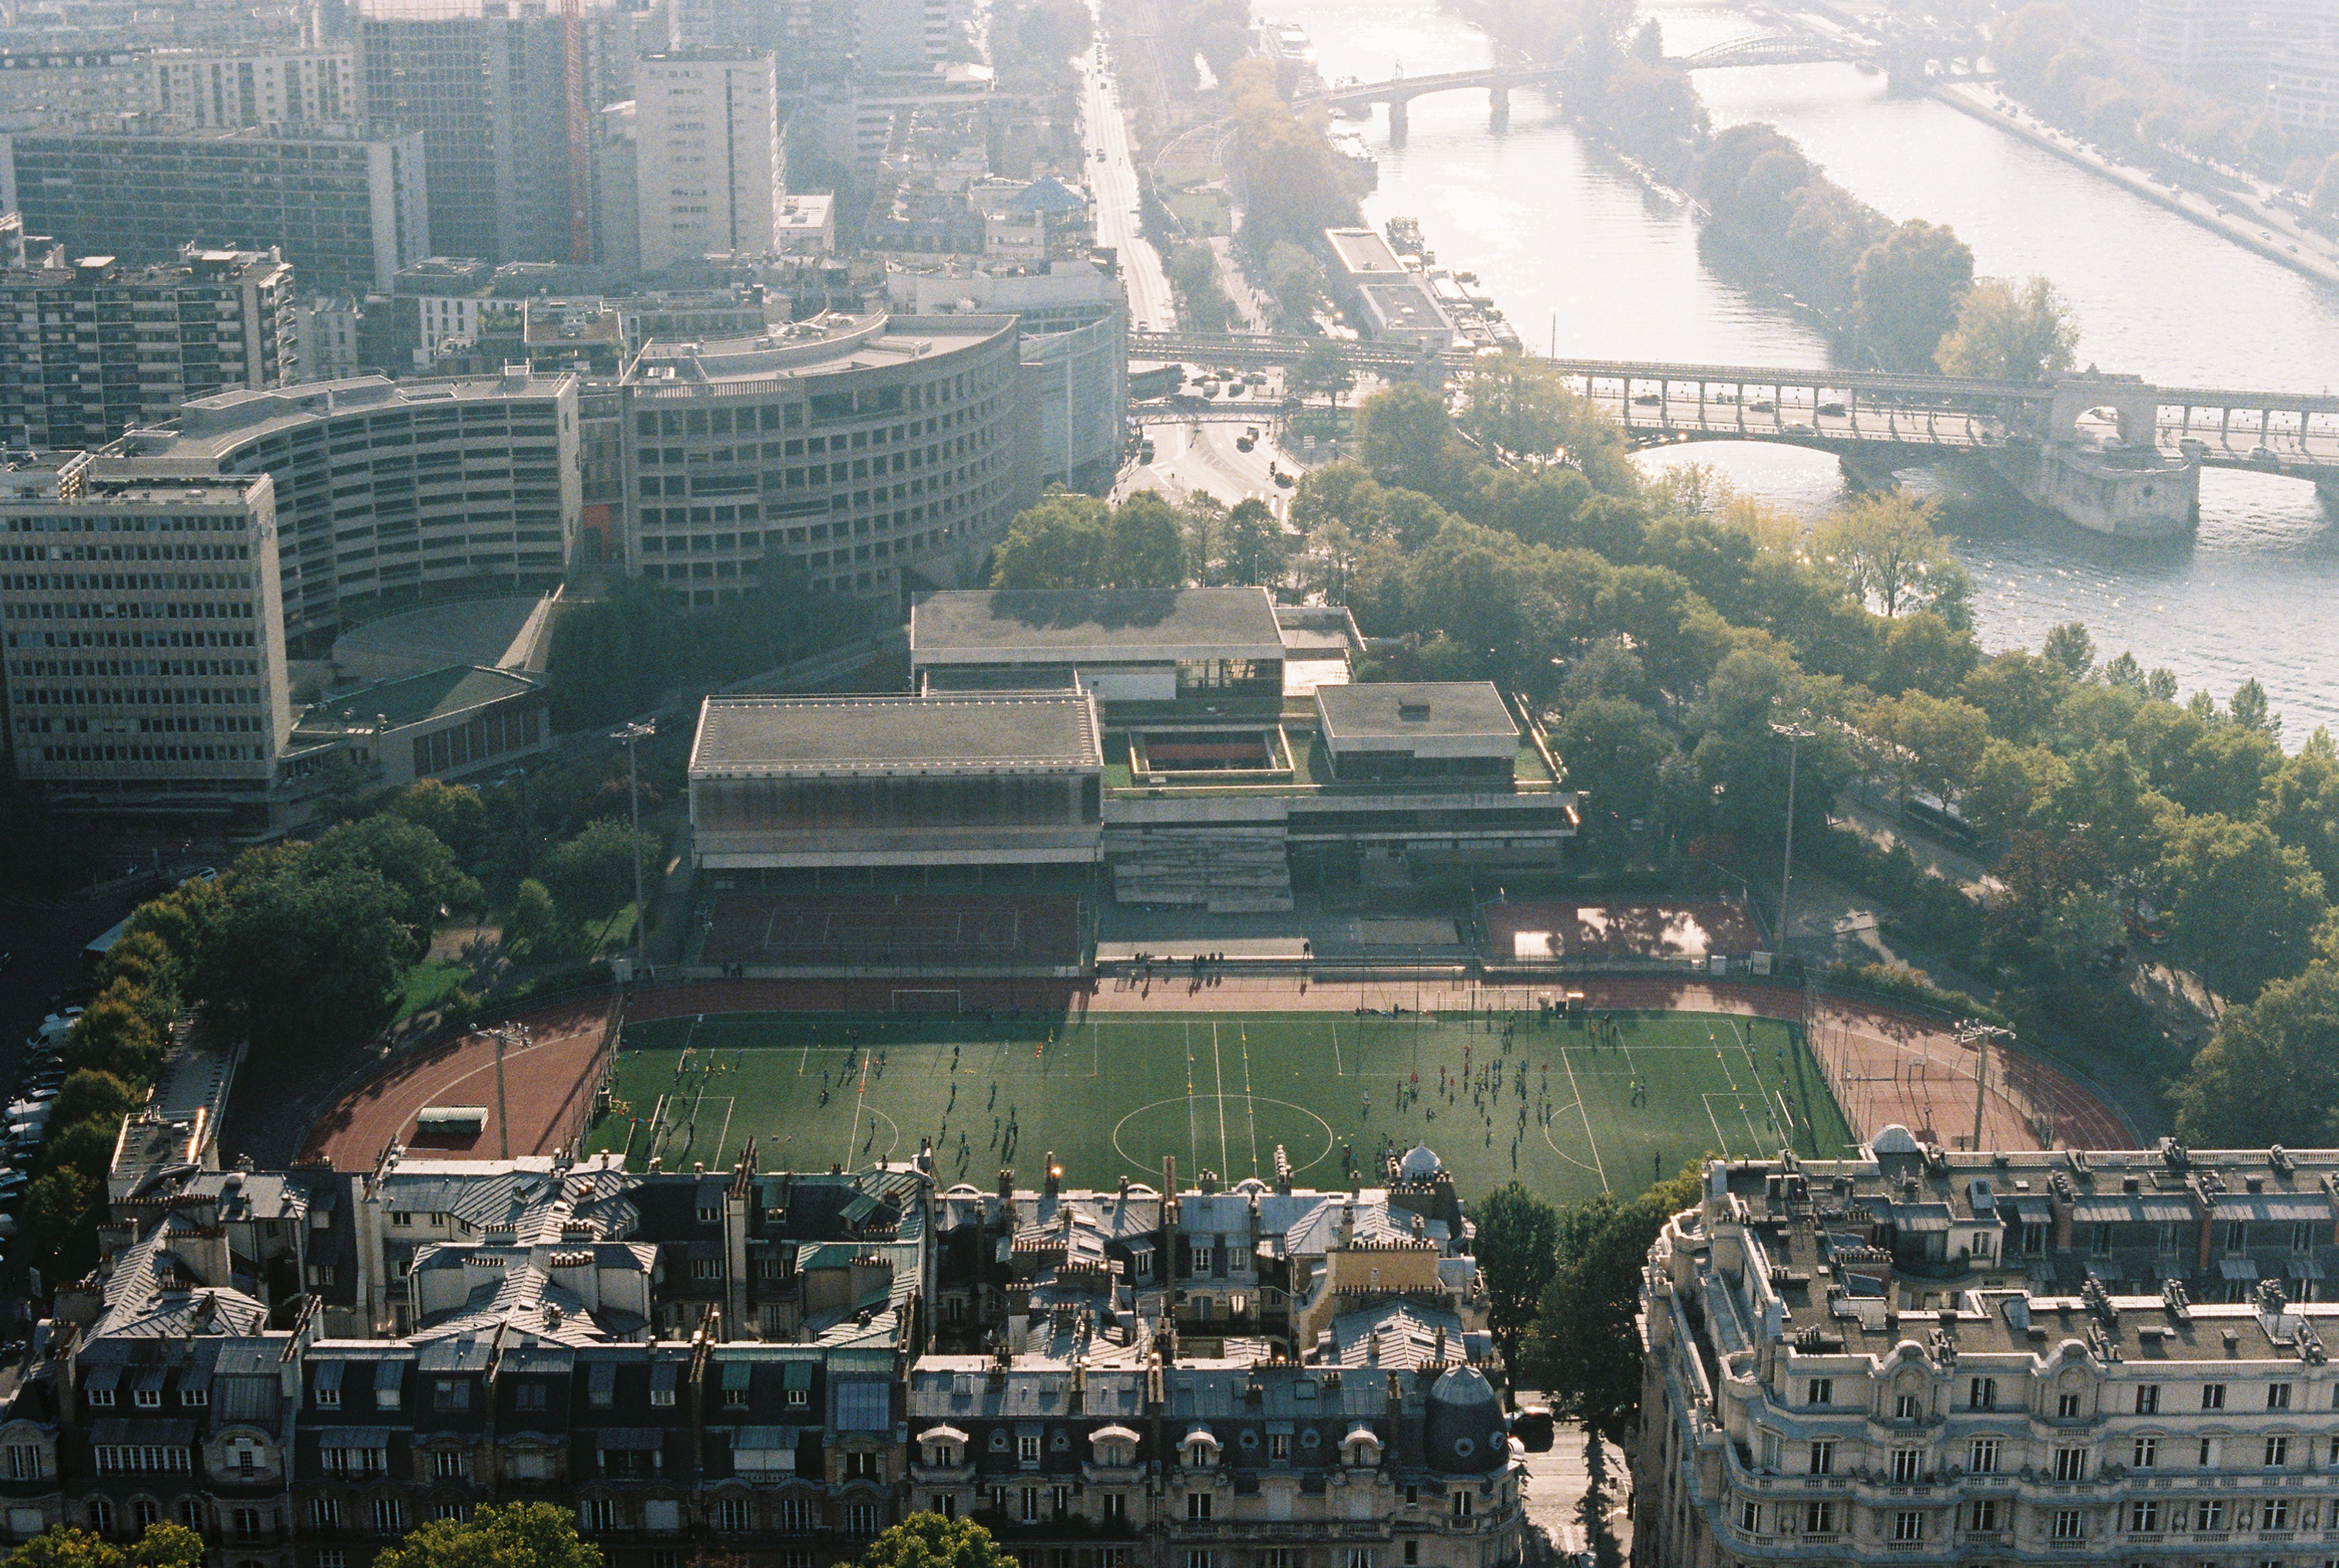
town, city, cityscape, transport, stadium, bird's eye view, aerial photography, urban area, human settlement